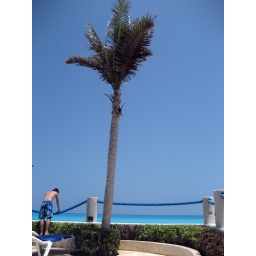
Palm tree against the blue ocean and bluy sky. That's not me looking over the side.